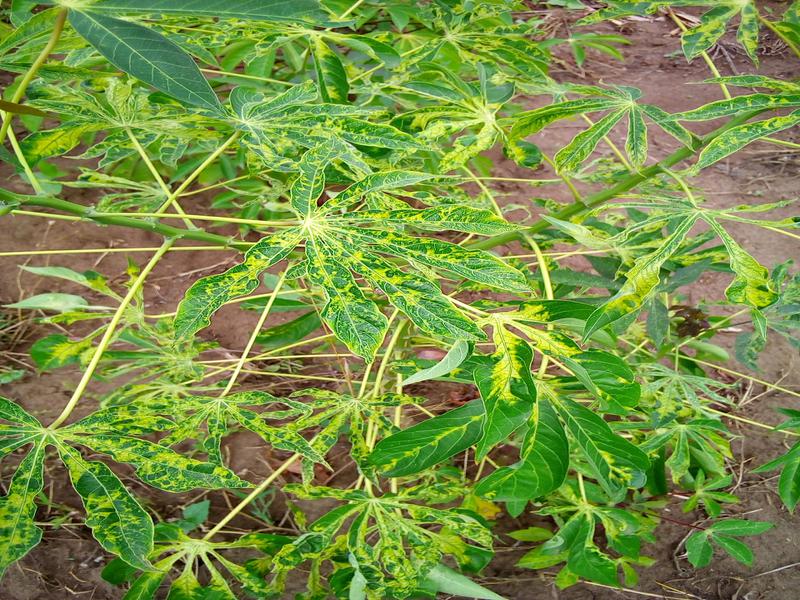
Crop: cassava
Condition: mosaic_disease